Myelolipoma

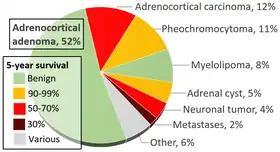
Incidences and prognoses of adrenal tumors, with myelolipoma at right.

Myelolipomas are rare. They have been reported to be found unexpectedly at autopsy in 0.08% to 0.4% of cases ("i.e.:" somewhere between 8 per 10,000 and 4 per 1,000 autopsies). They most commonly occur in the adrenal gland, and comprise about 8% of all adrenal tumours. They may also occur in other sites, such as the mediastinum, the liver and the gastrointestinal tract.